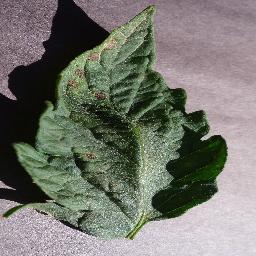
Label: Tomato___Early_blight